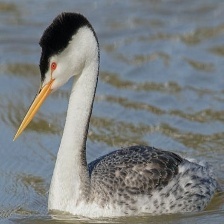
Species: CLARKS GREBE
Scientific name: AECHMOPHORUS CLARKII